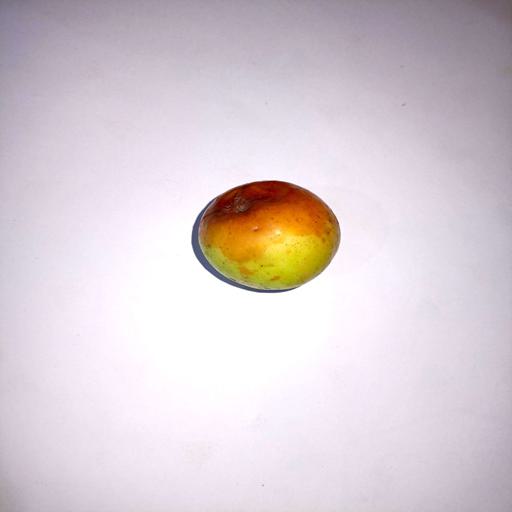
Label: bruised